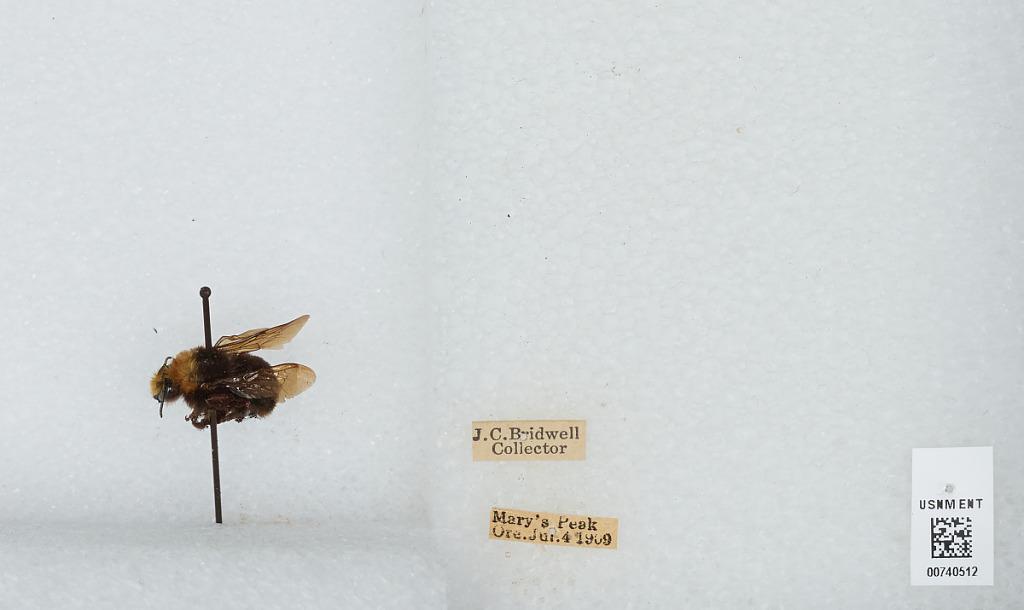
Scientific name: Bombus (Pyrobombus) vosnesenskii Radoszkowski
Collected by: J. Bridwell
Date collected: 1909-7-4
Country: United States
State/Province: Oregon
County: Benton
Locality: Mary's Peak
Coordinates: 44.5044, -123.552